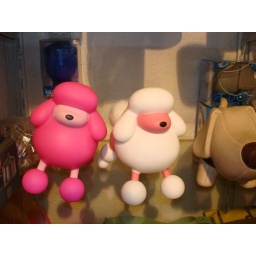
We found these dog money boxes in some ramdon shop in Amsterdam.